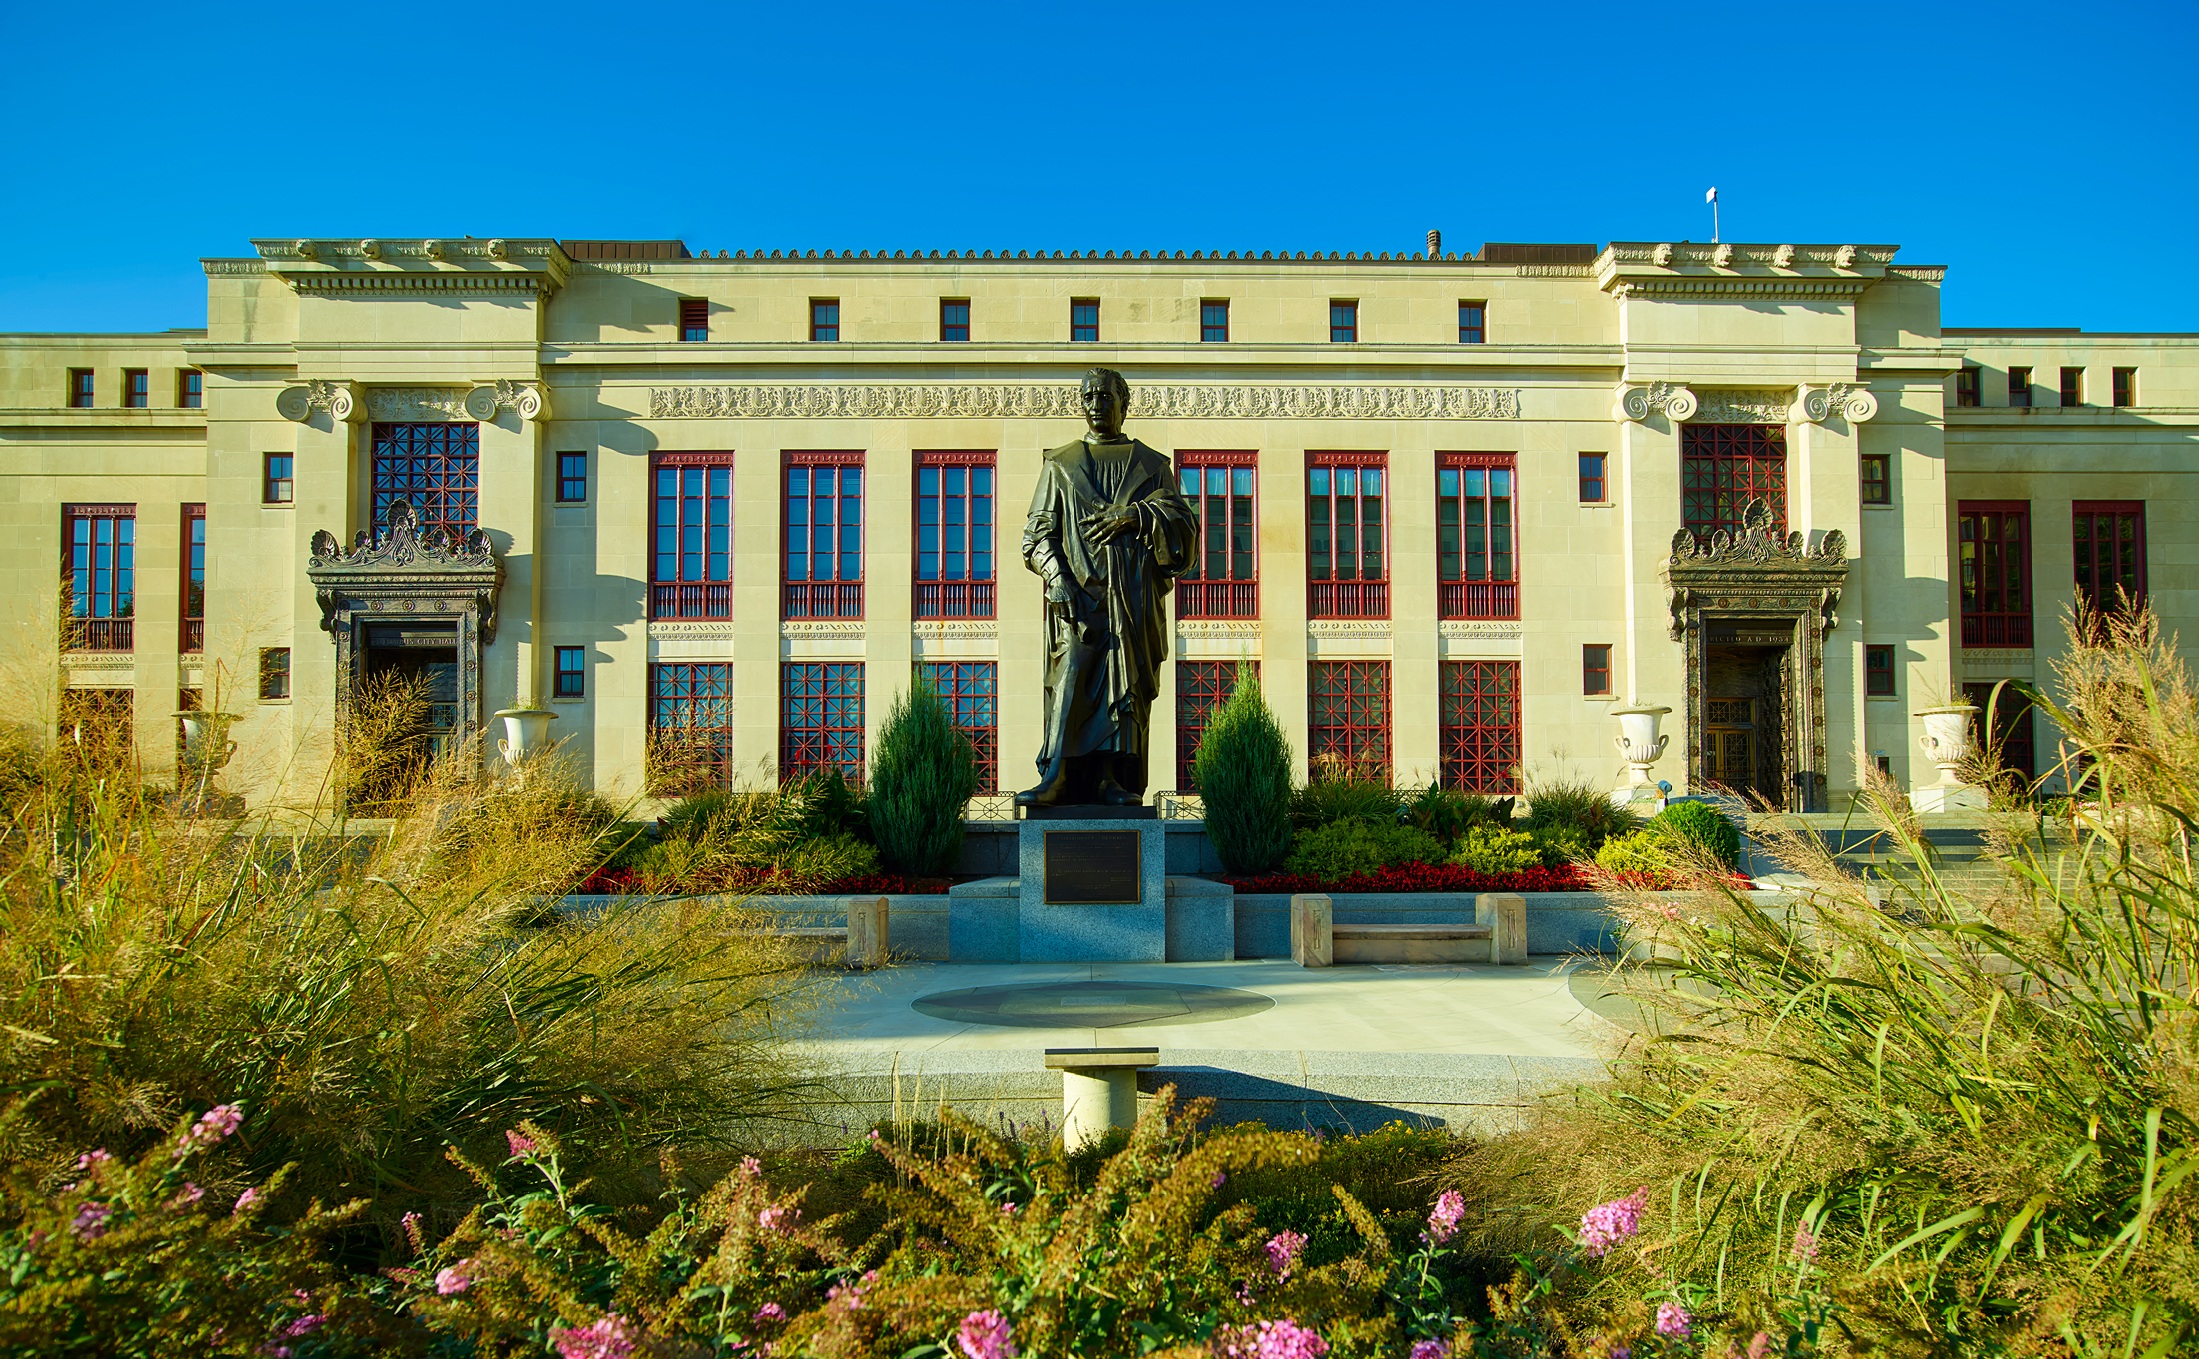
architecture, villa, mansion, building, chateau, palace, city, home, urban, downtown, statue, plaza, landmark, facade, property, historic, hdr, courtyard, ohio, government, estate, columbus, neighbourhood, city hall, stately home, christopher columbus